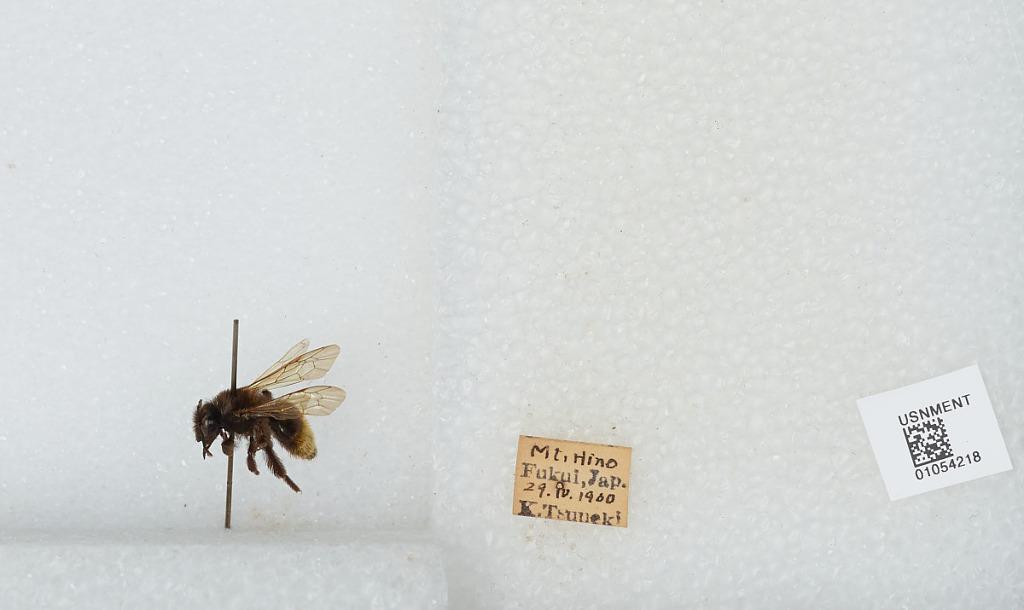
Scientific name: Bombus sp.
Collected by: K. Tsuneki
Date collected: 1960-4-29
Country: Japan
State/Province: Fukui
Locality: Mount Hino